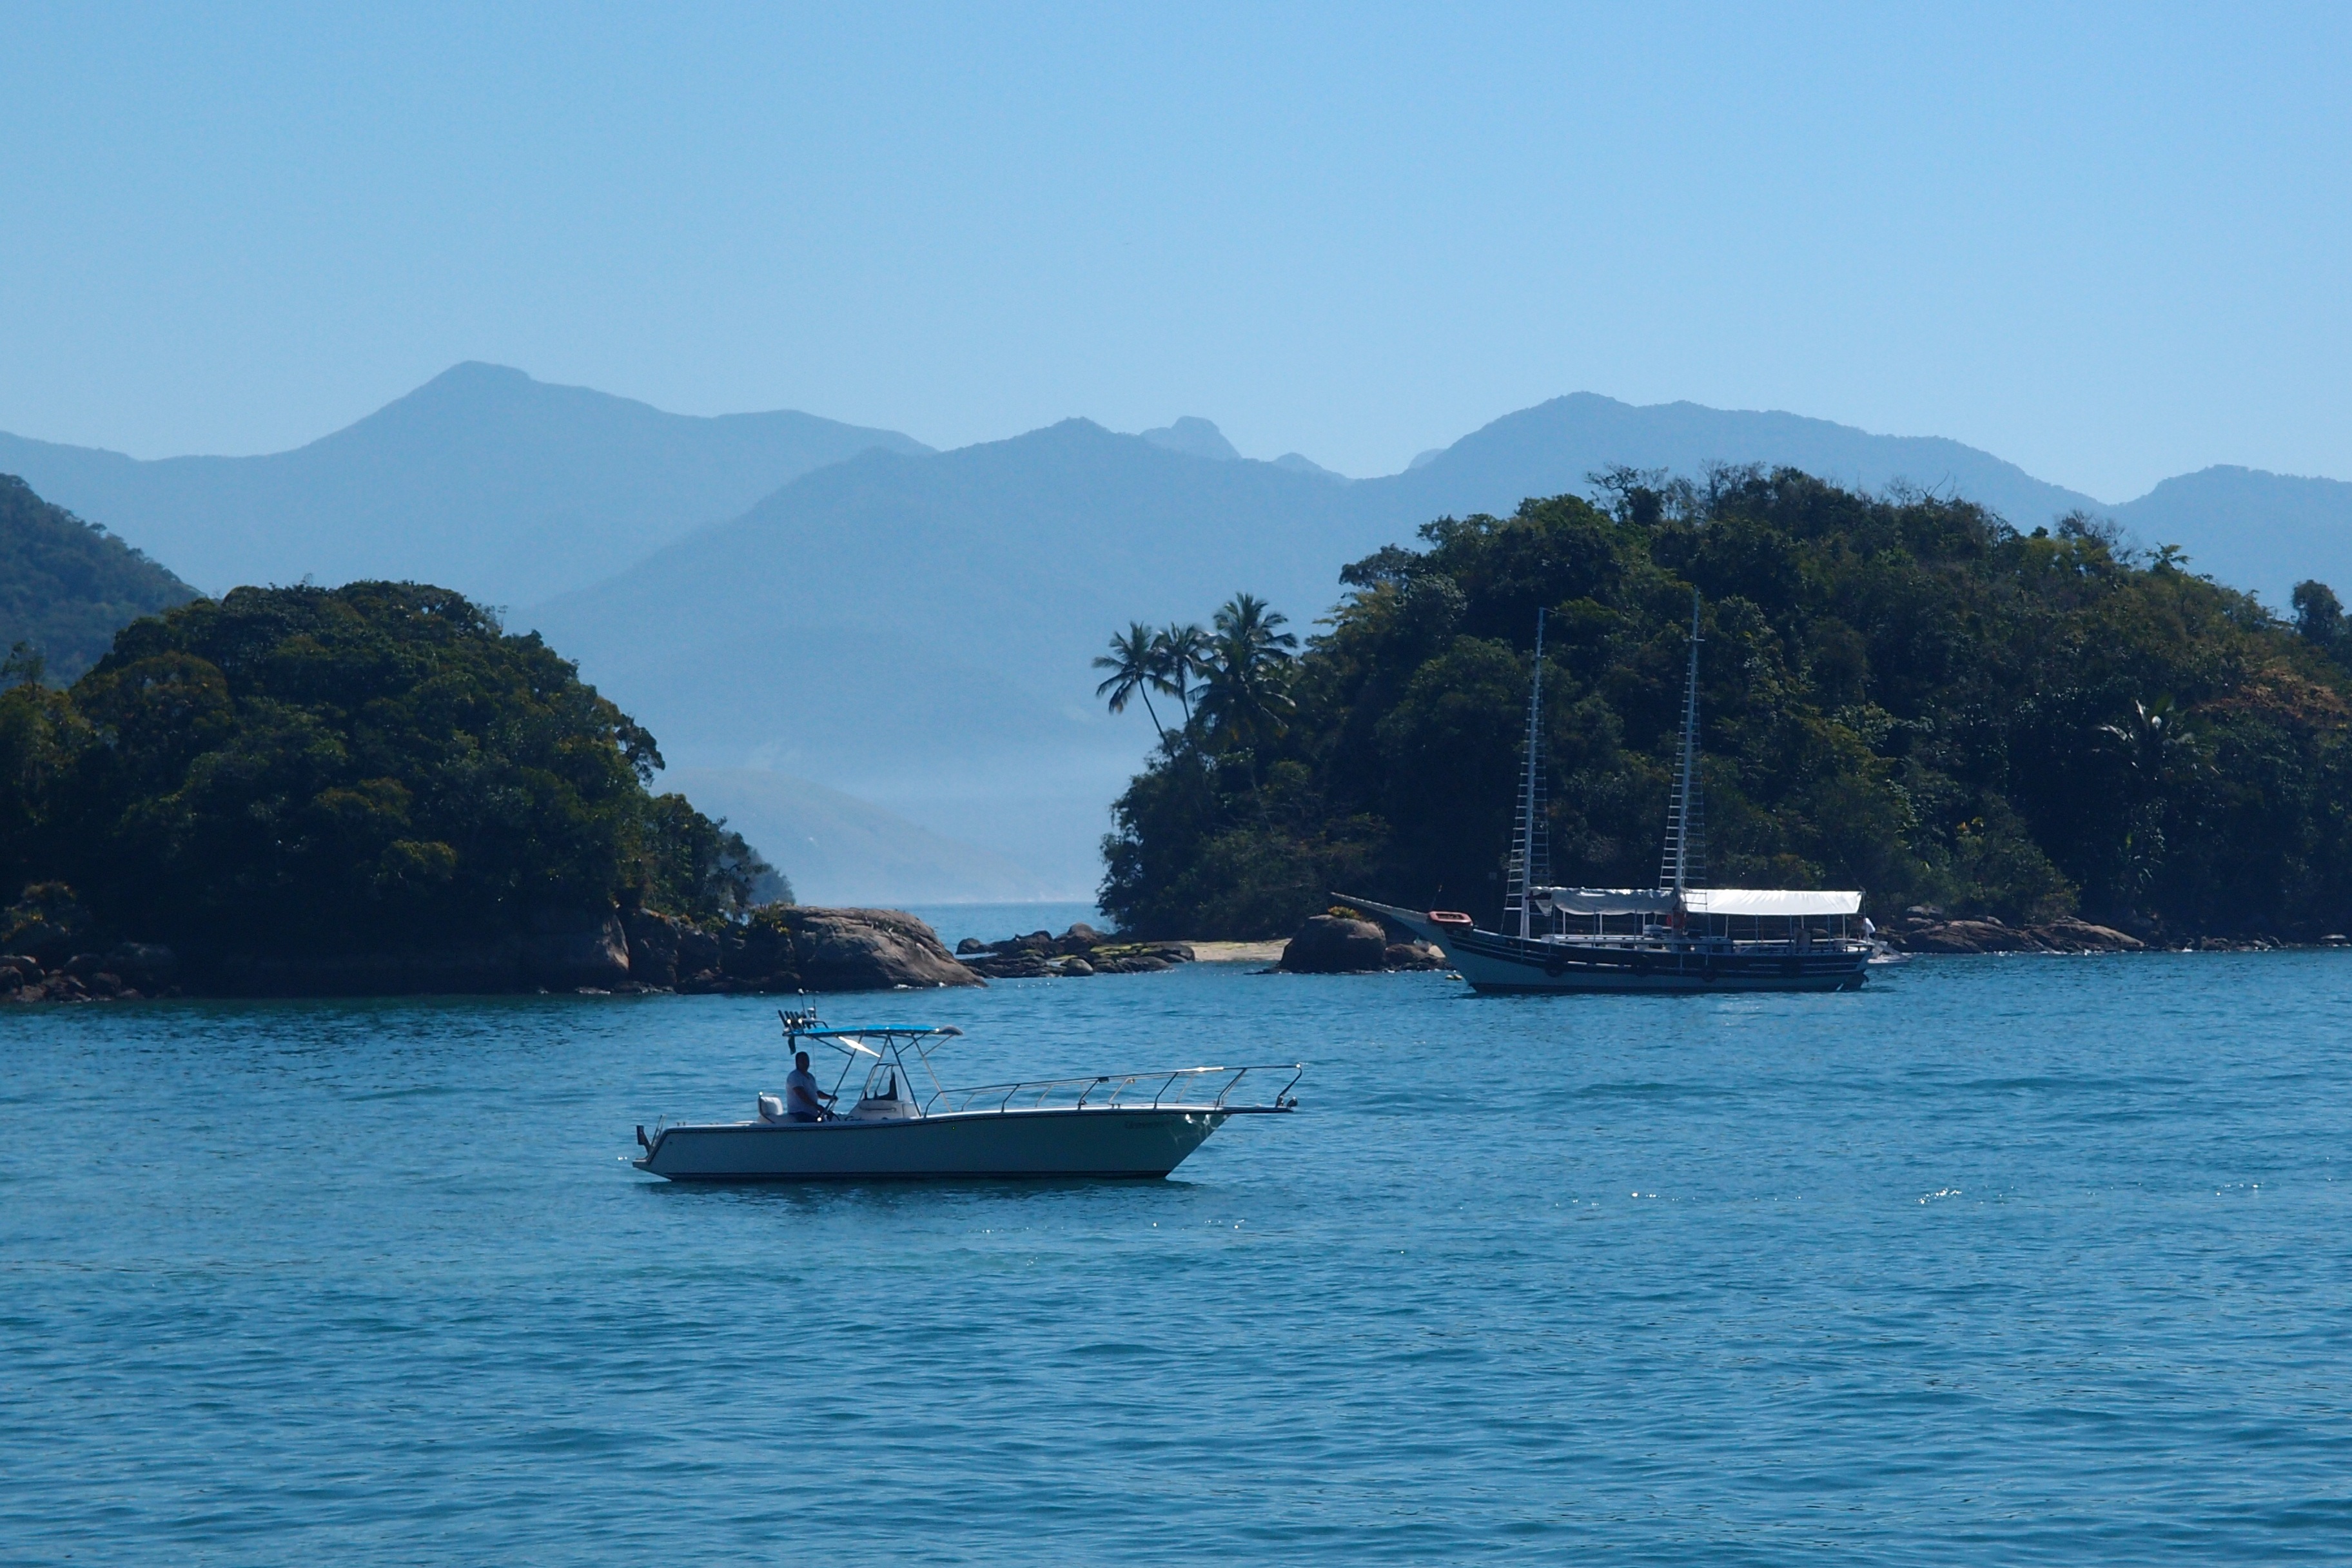
sea, coast, water, boat, lake, vacation, cove, vehicle, bay, island, fjord, boating, mountains, archipelago, brazil, watercraft, loch, cape, islet, landform